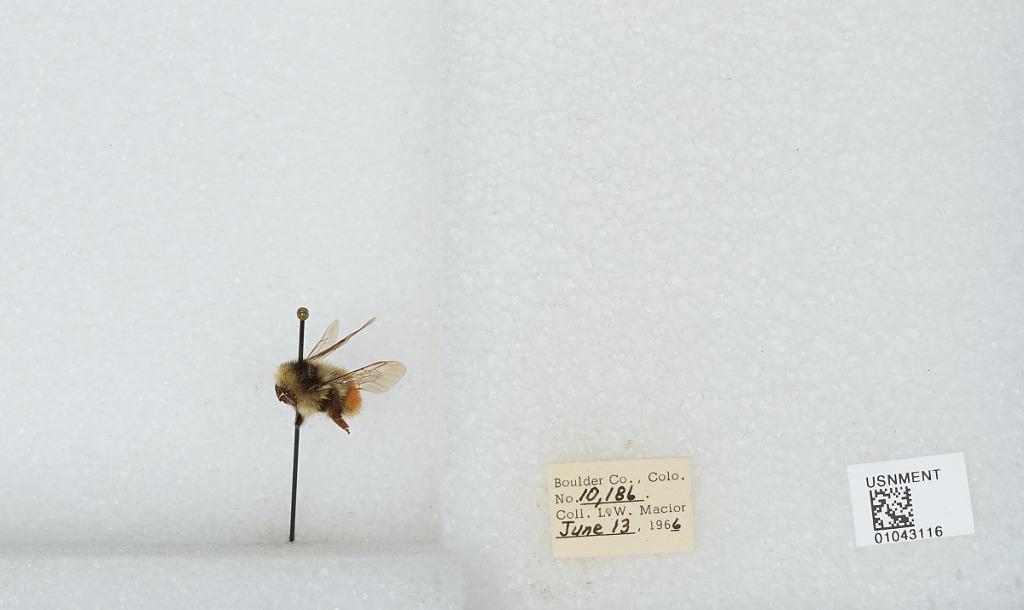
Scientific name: Bombus (Pyrobombus) bifarius Cresson
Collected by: L. Macior
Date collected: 1966-6-13
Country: United States
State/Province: Colorado
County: Boulder
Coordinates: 40.09, -105.36